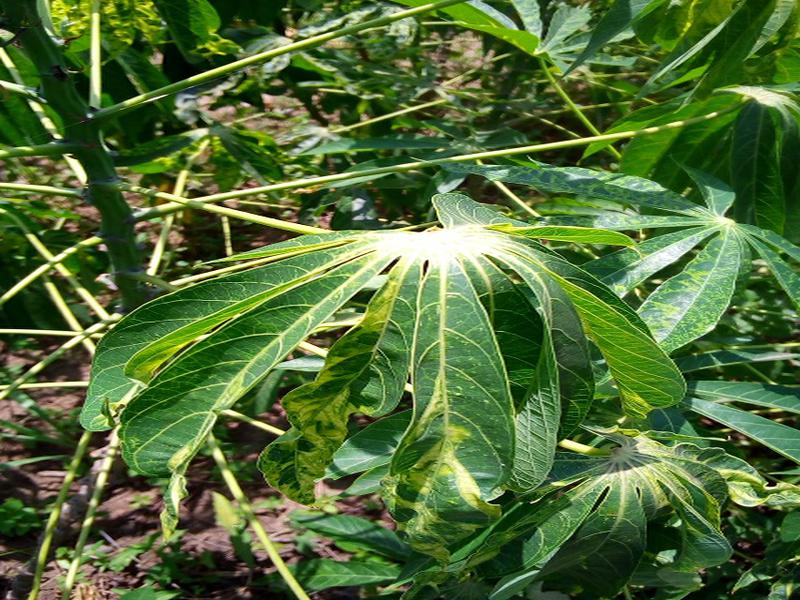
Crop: cassava
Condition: mosaic_disease